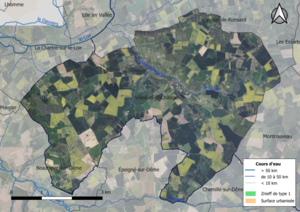
Carte orhophotogrammétrique de la commune de fr:Villedieu-le-Château (France).
Villedieu-le-Château est une commune de France située dans le département de Loir-et-Cher, en région Centre-Val de Loire.